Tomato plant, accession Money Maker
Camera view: bottom (45 deg); turntable rotation: 210 degrees
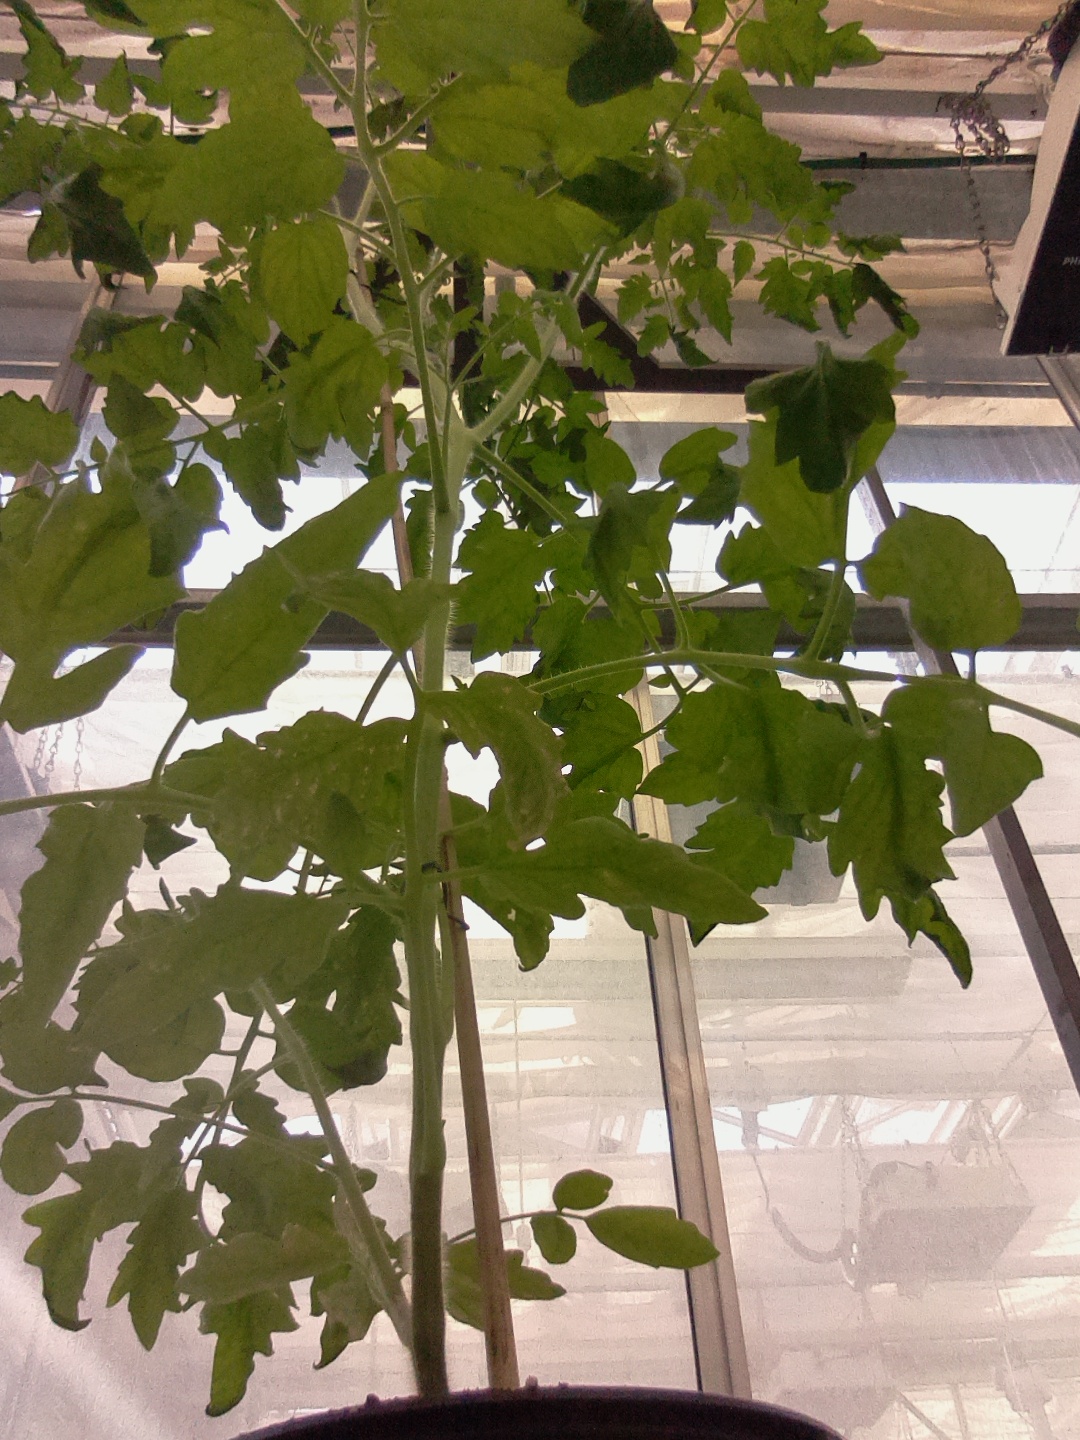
BBCH growth stage 64: 40%-50% of flowers open